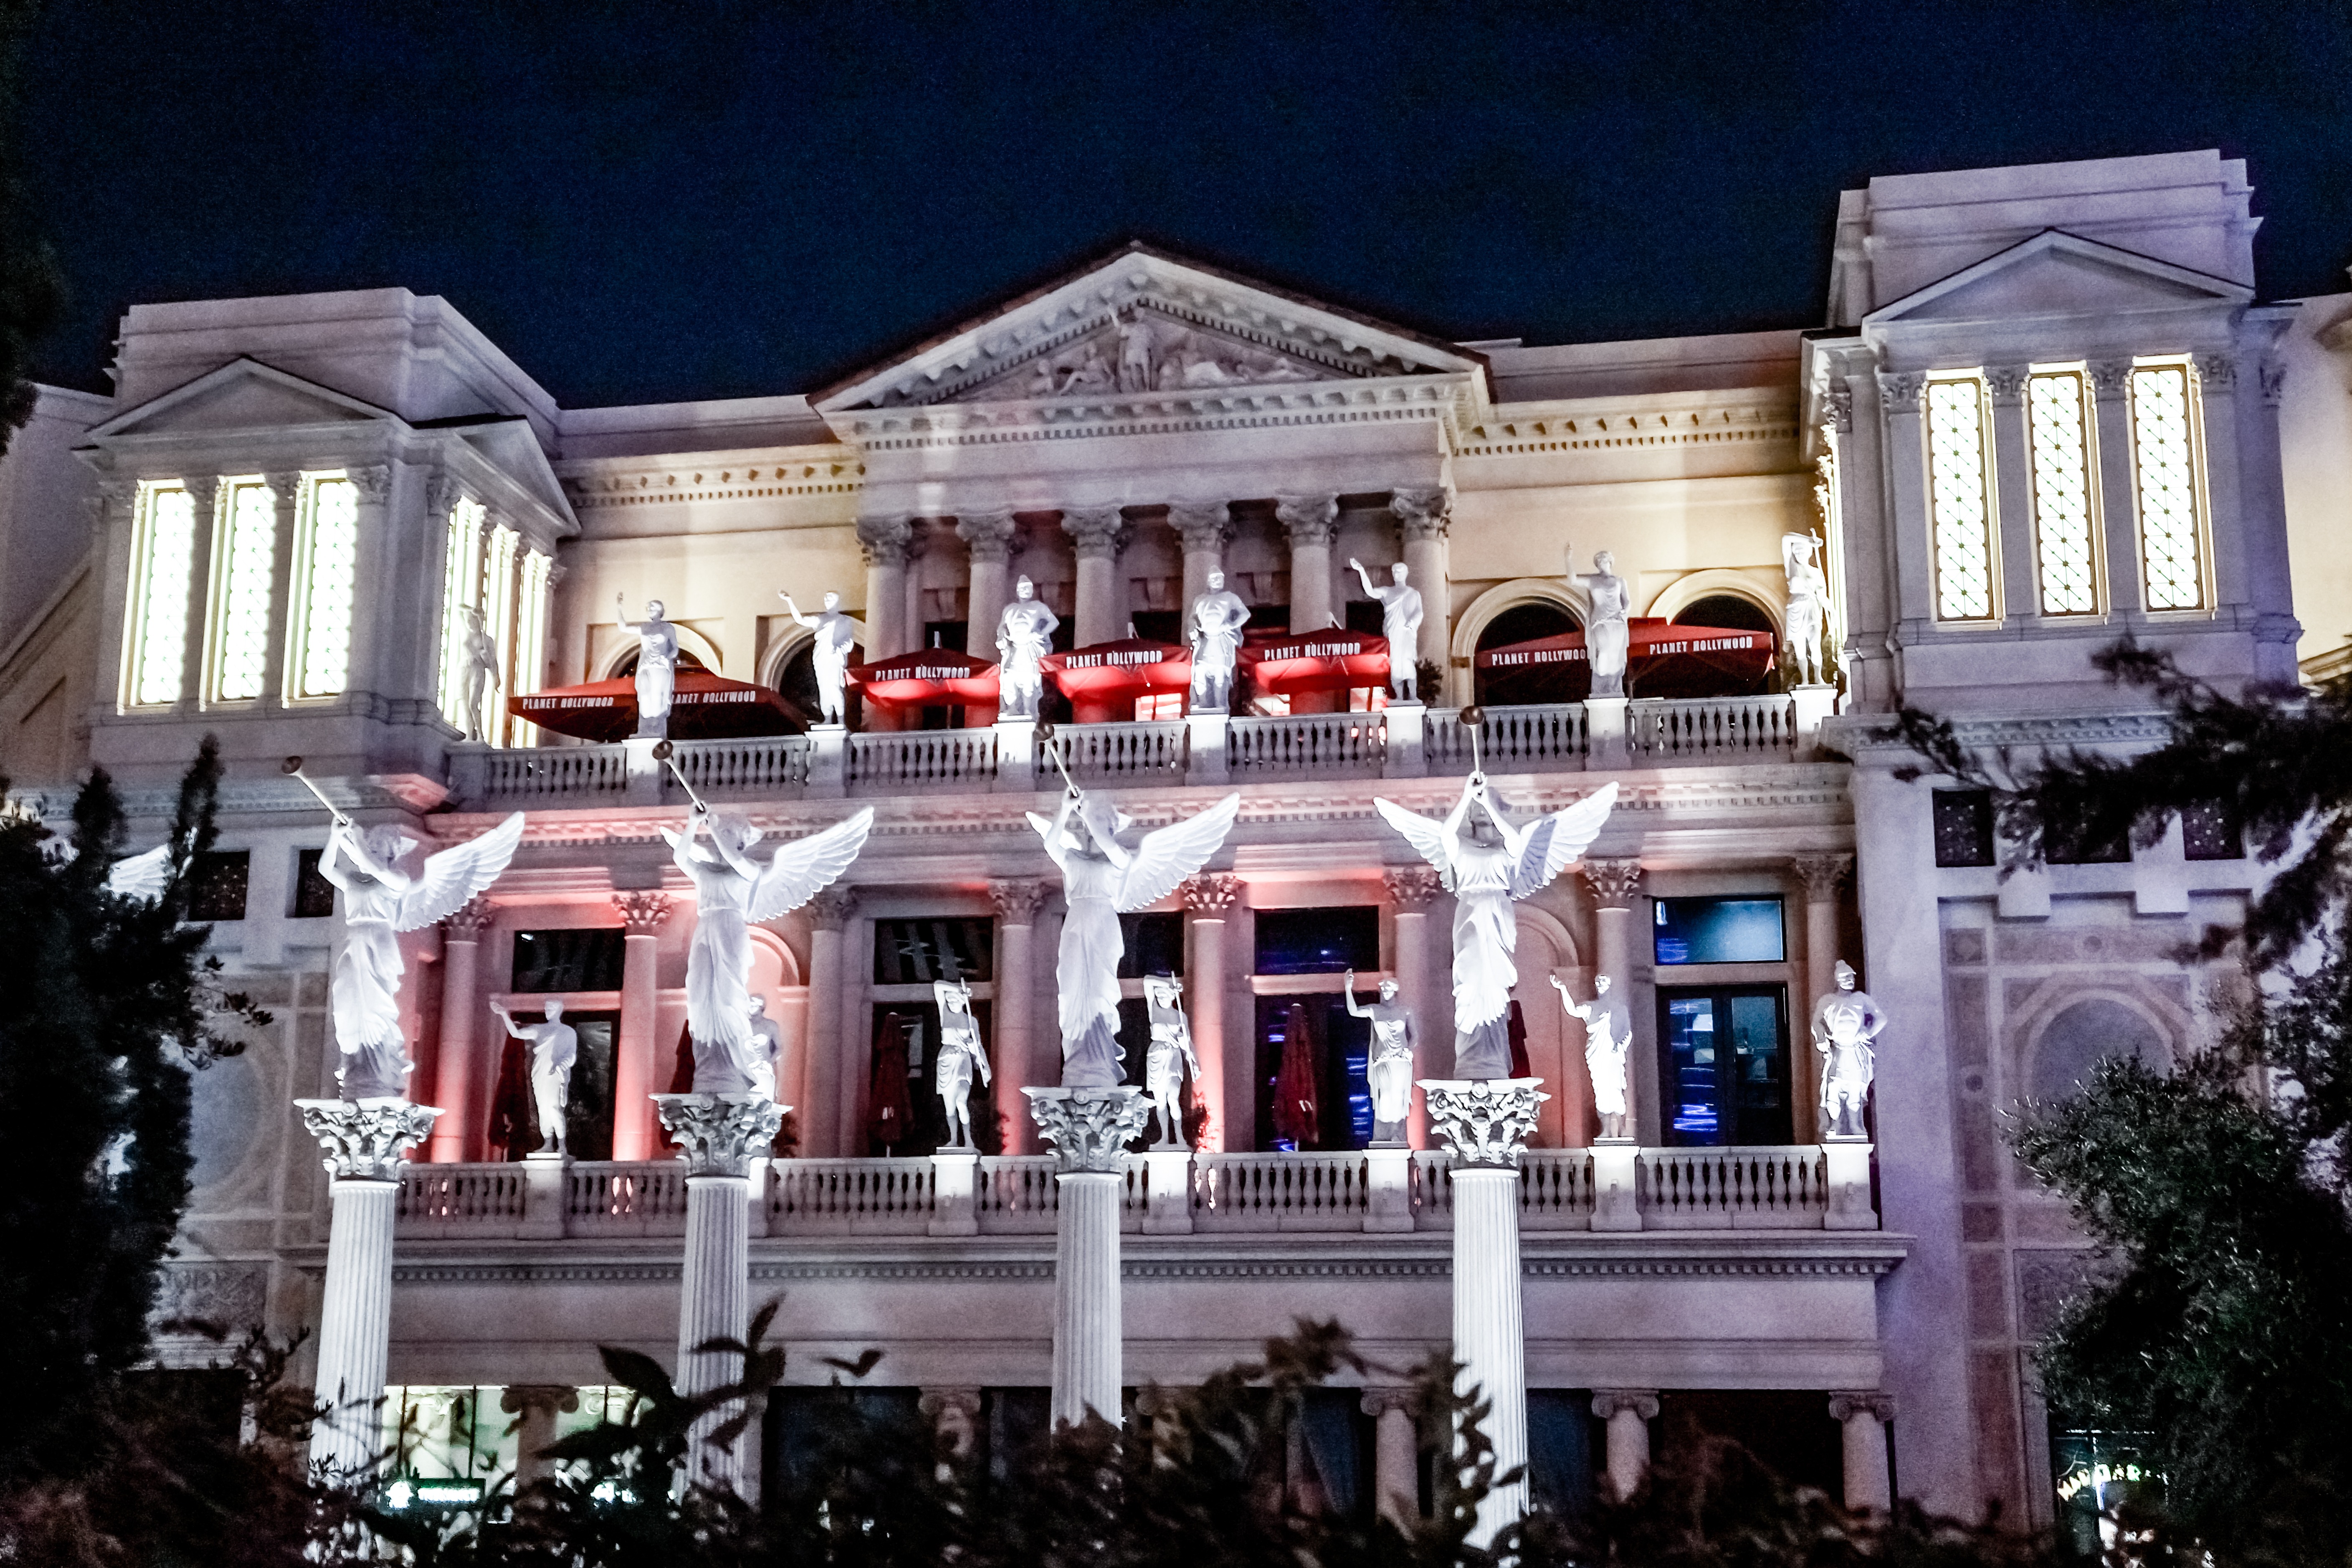
architecture, mansion, building, palace, evening, opera house, landmark, facade, theatre, sculptures, vegas, nevada, las vegas, caesars, caesars palace forum